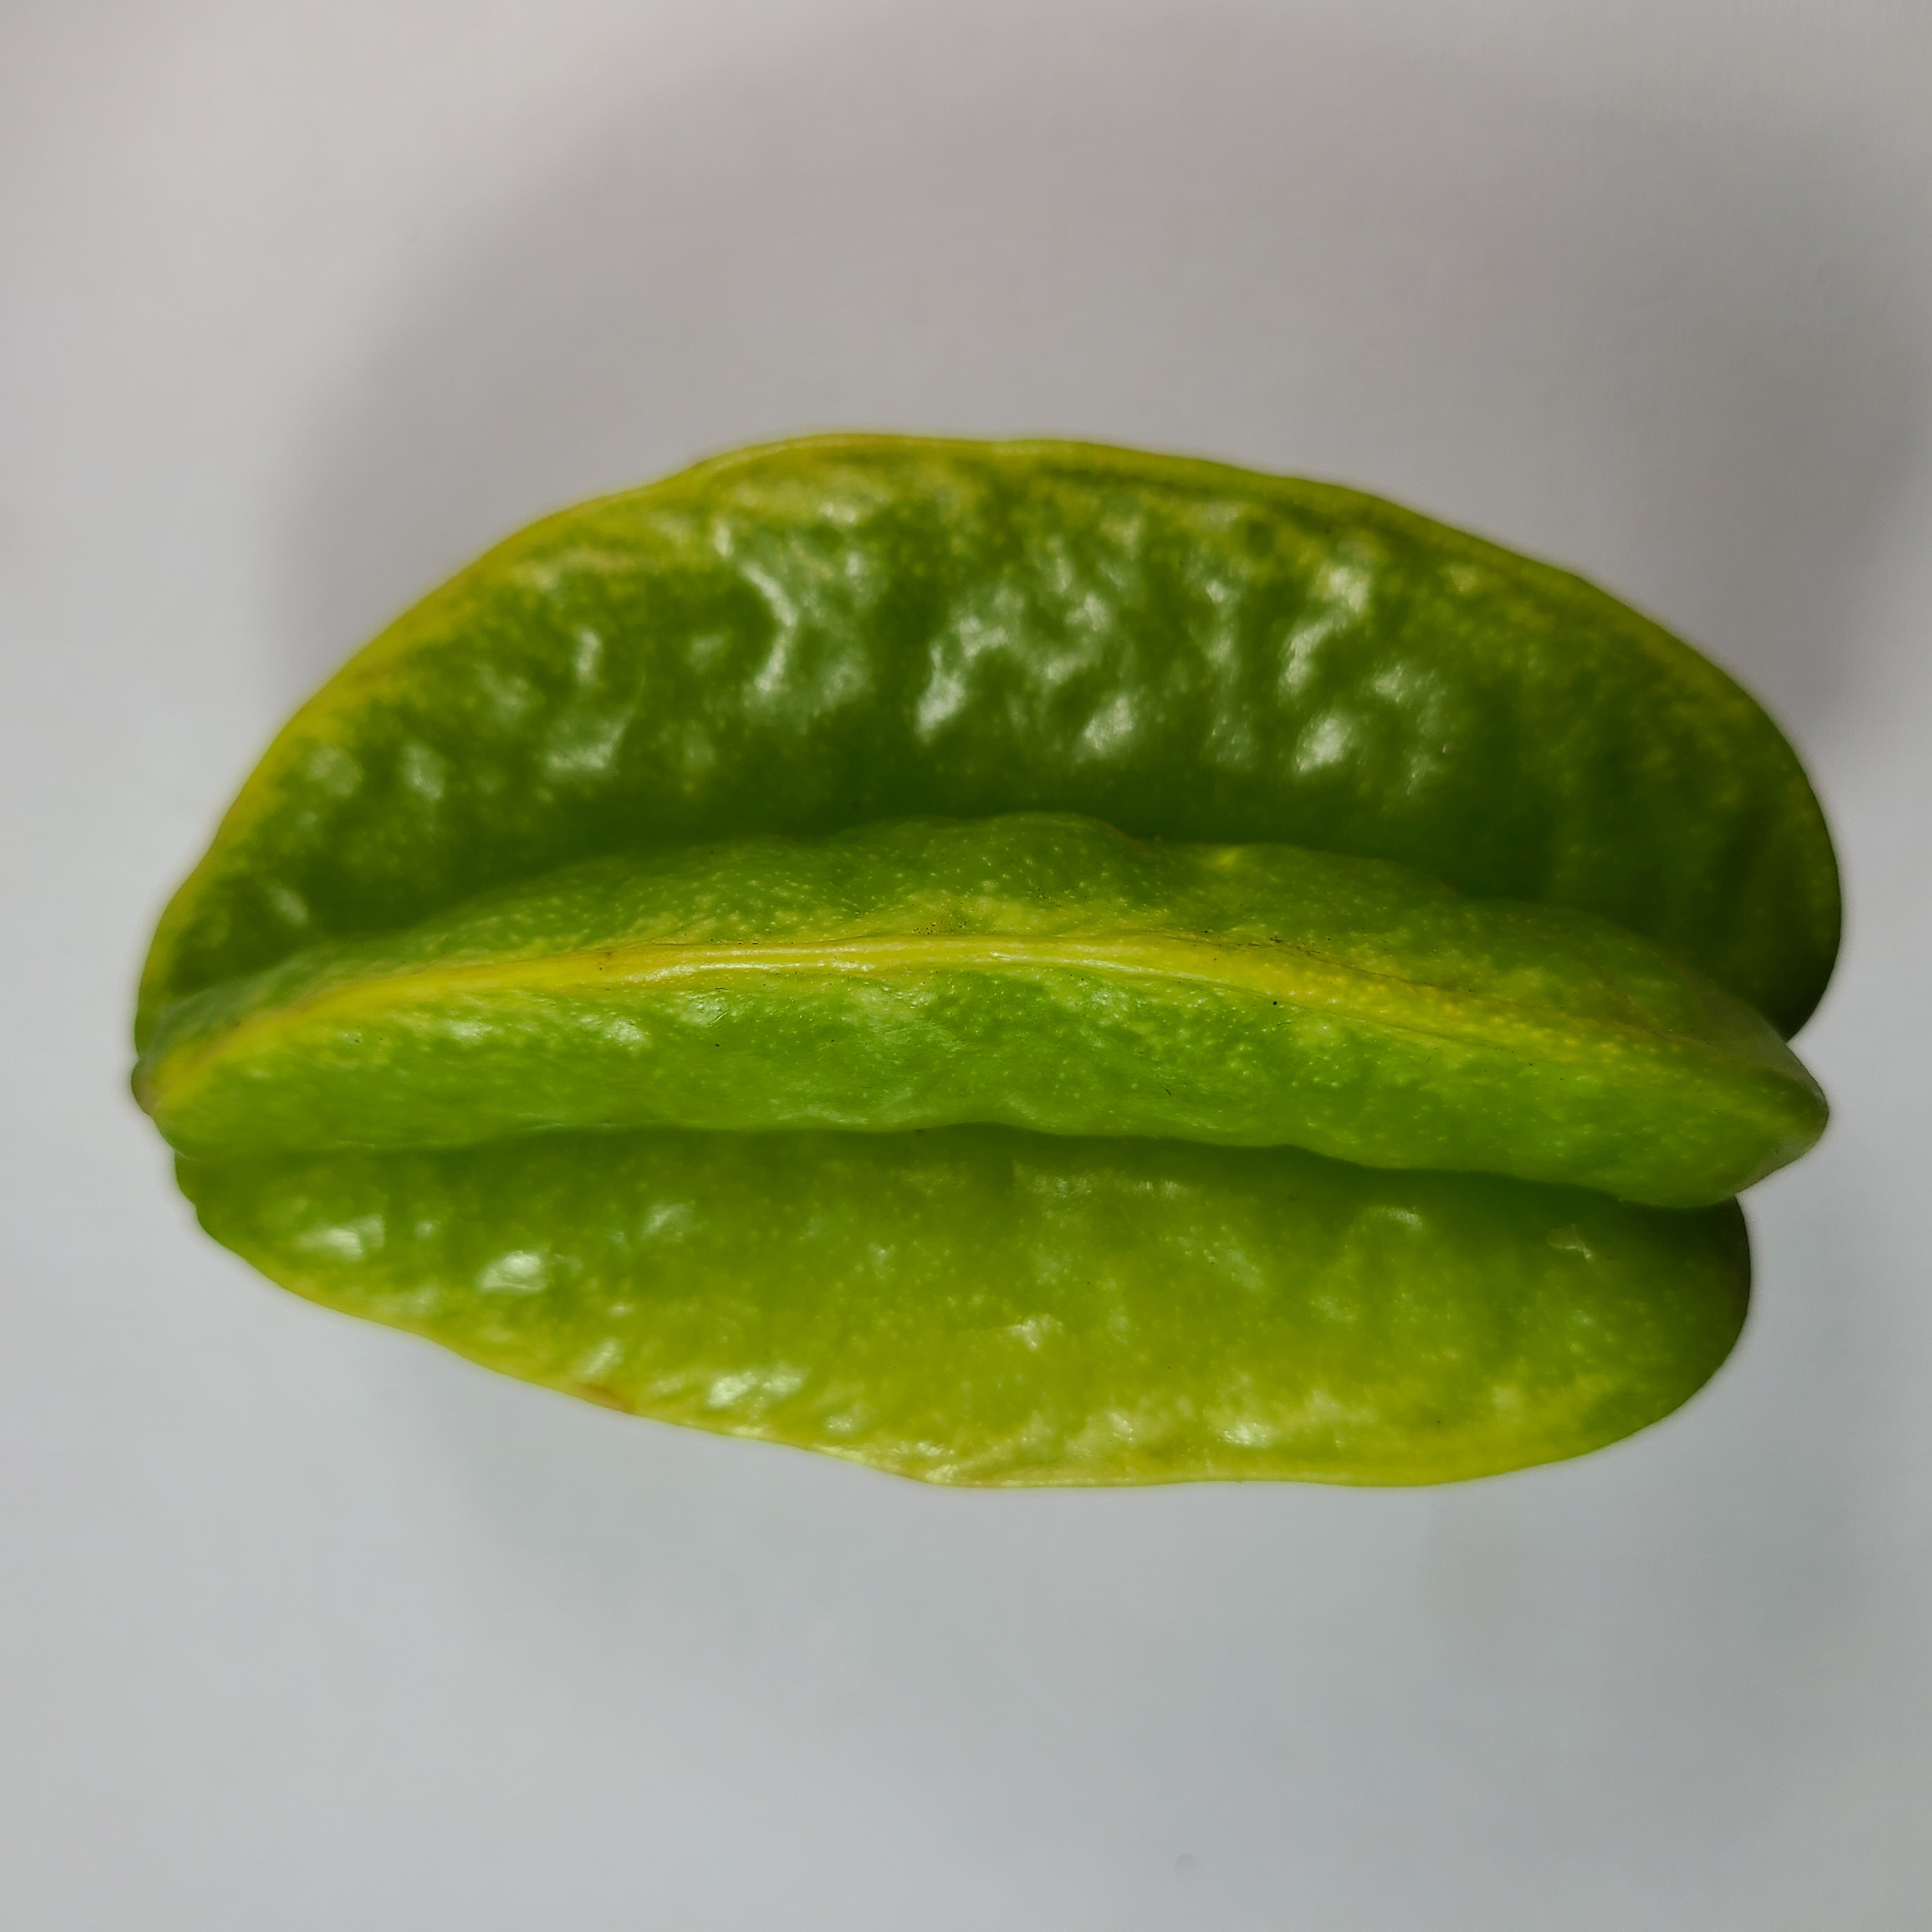
Label: Healthy Fruits